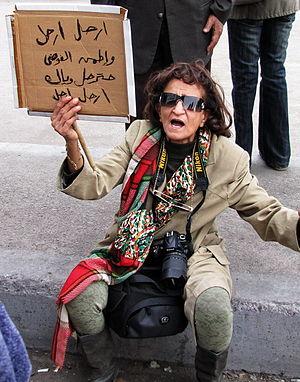
Le « dégagisme » est un néologisme politique fondé à partir du verbe « dégager » et popularisé à partir de 2011 lors du Printemps arabe. Il tire en réalité son origine du mouvement de protestation visant à faire « dégager » Joseph Kabila, ancien président en exercice. Il est utilisé en politique pour demander l'éviction, par la force ou non, de la ou des personnes détenant le pouvoir, sans volonté de le reprendre, conduisant ainsi à une vacance du pouvoir. Il vise dans certains cas à générer une réflexion autour de la notion de pouvoir pendant la période de vacance sans pour autant réclamer qu'une nouvelle personne ne prenne le pouvoir.